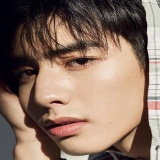
diễn viên Tống Uy Long